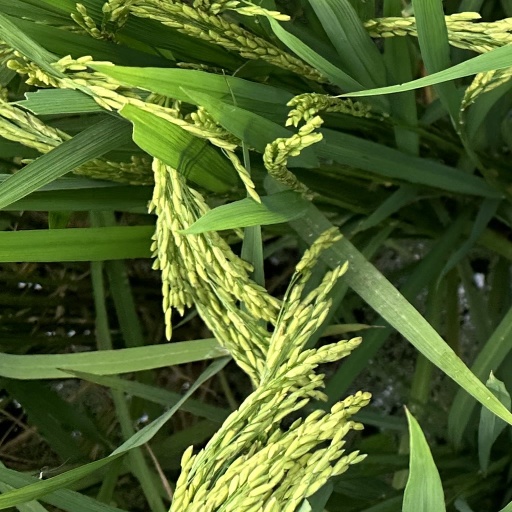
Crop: rice